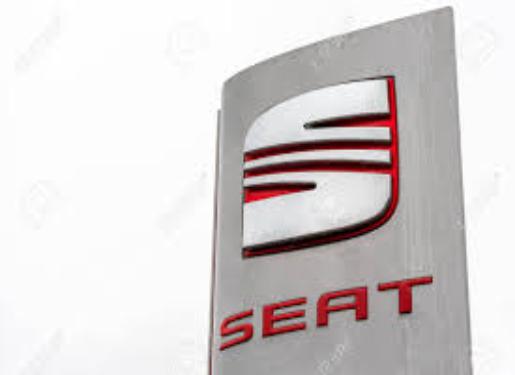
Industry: Transportation